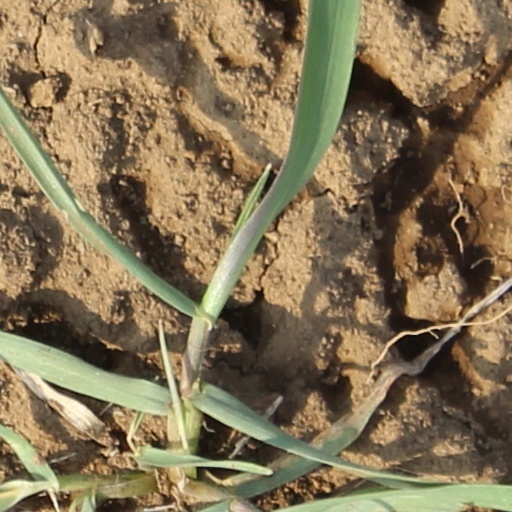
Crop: wheat